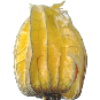
Label: physalis_with_husk